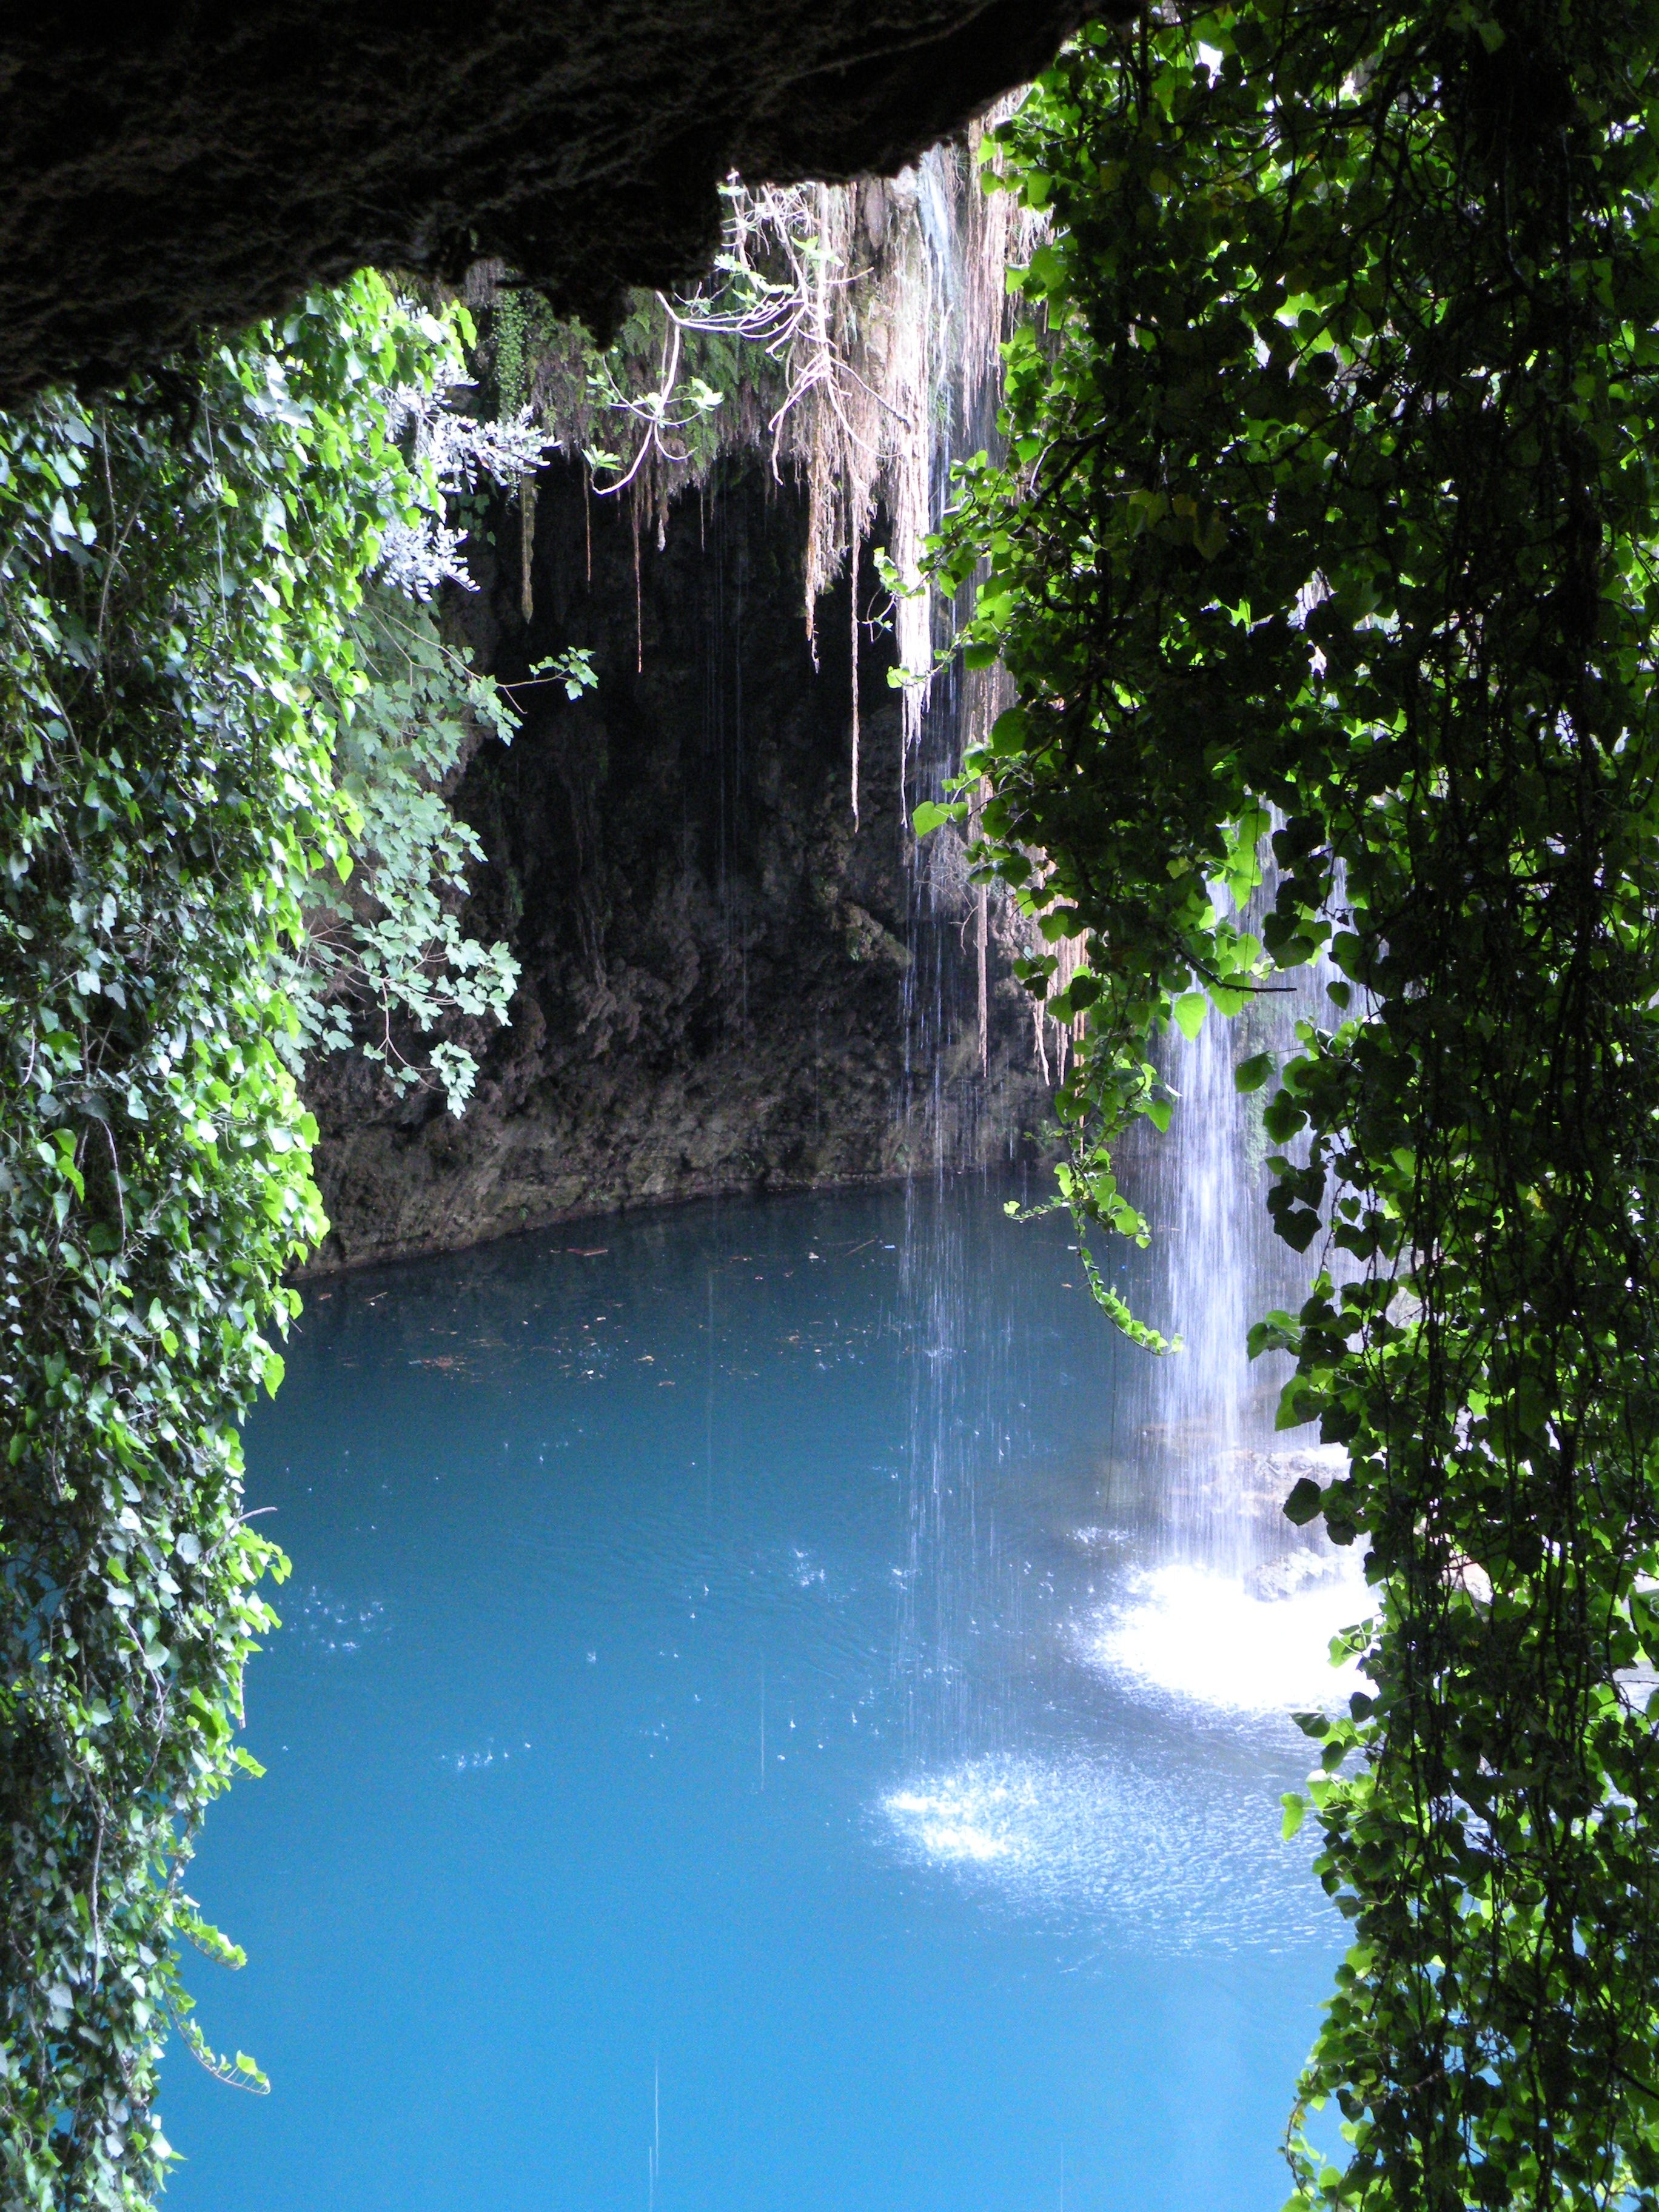
tree, water, nature, forest, waterfall, sunlight, formation, cave, green, reflection, jungle, ivy, blue, rainforest, water feature